Risoul

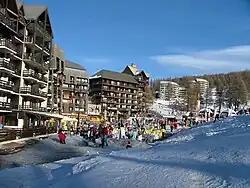
Risoul main ski station and winter park

Risoul is accessible from Turin airport in Italy. It is also possible to transfer from Grenoble, Chambéry or Marseille airports.